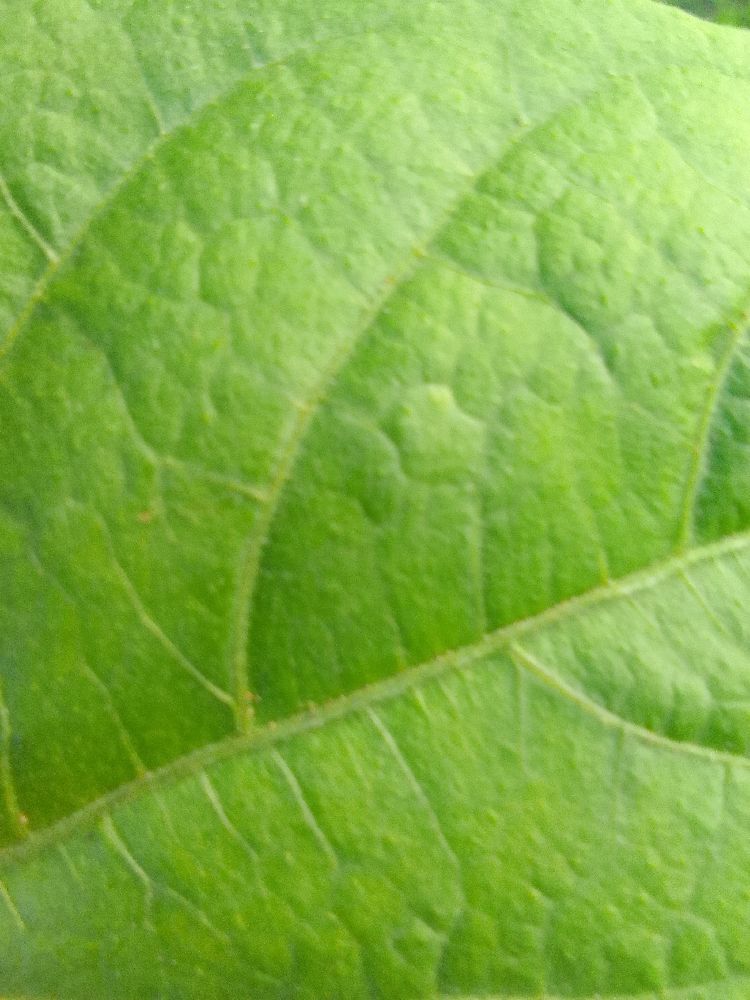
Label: healthy